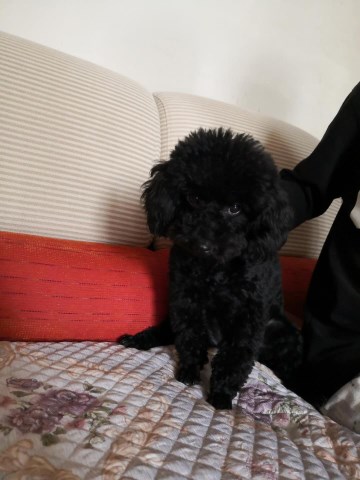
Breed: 7449-n000128-teddy